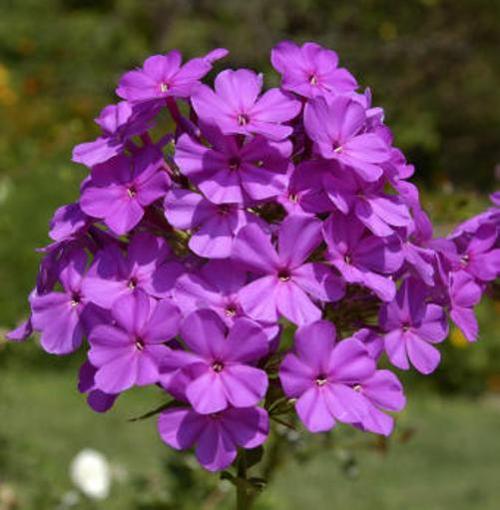
Label: garden phlox